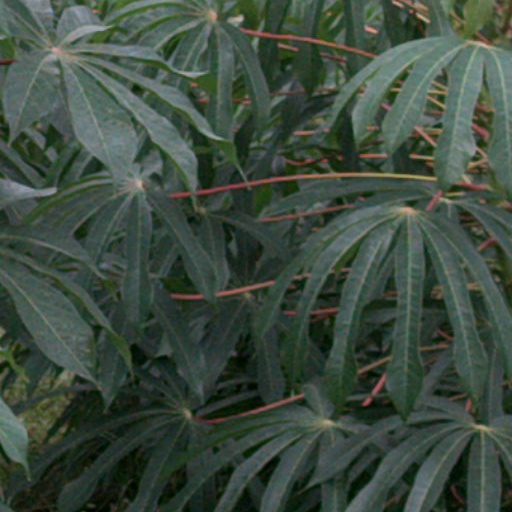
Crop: cassava